Kuchl

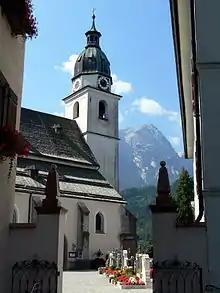
Parish church

Kuchl is situated in the broad valley of the Salzach river, part of the Salzburg Tennengau region. West of the river rises the Göll massif of the Berchtesgaden Alps range, forming the border with Germany. The municipal area comprises the cadastral communities Georgenberg, Jadorf, Kellau, Kuchl, and Weißenbach.